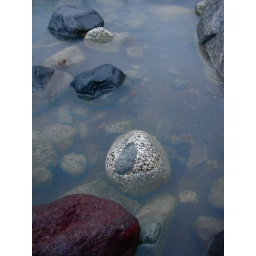
Some cool stones in a still pool of water near the rushing river with the log bridge.